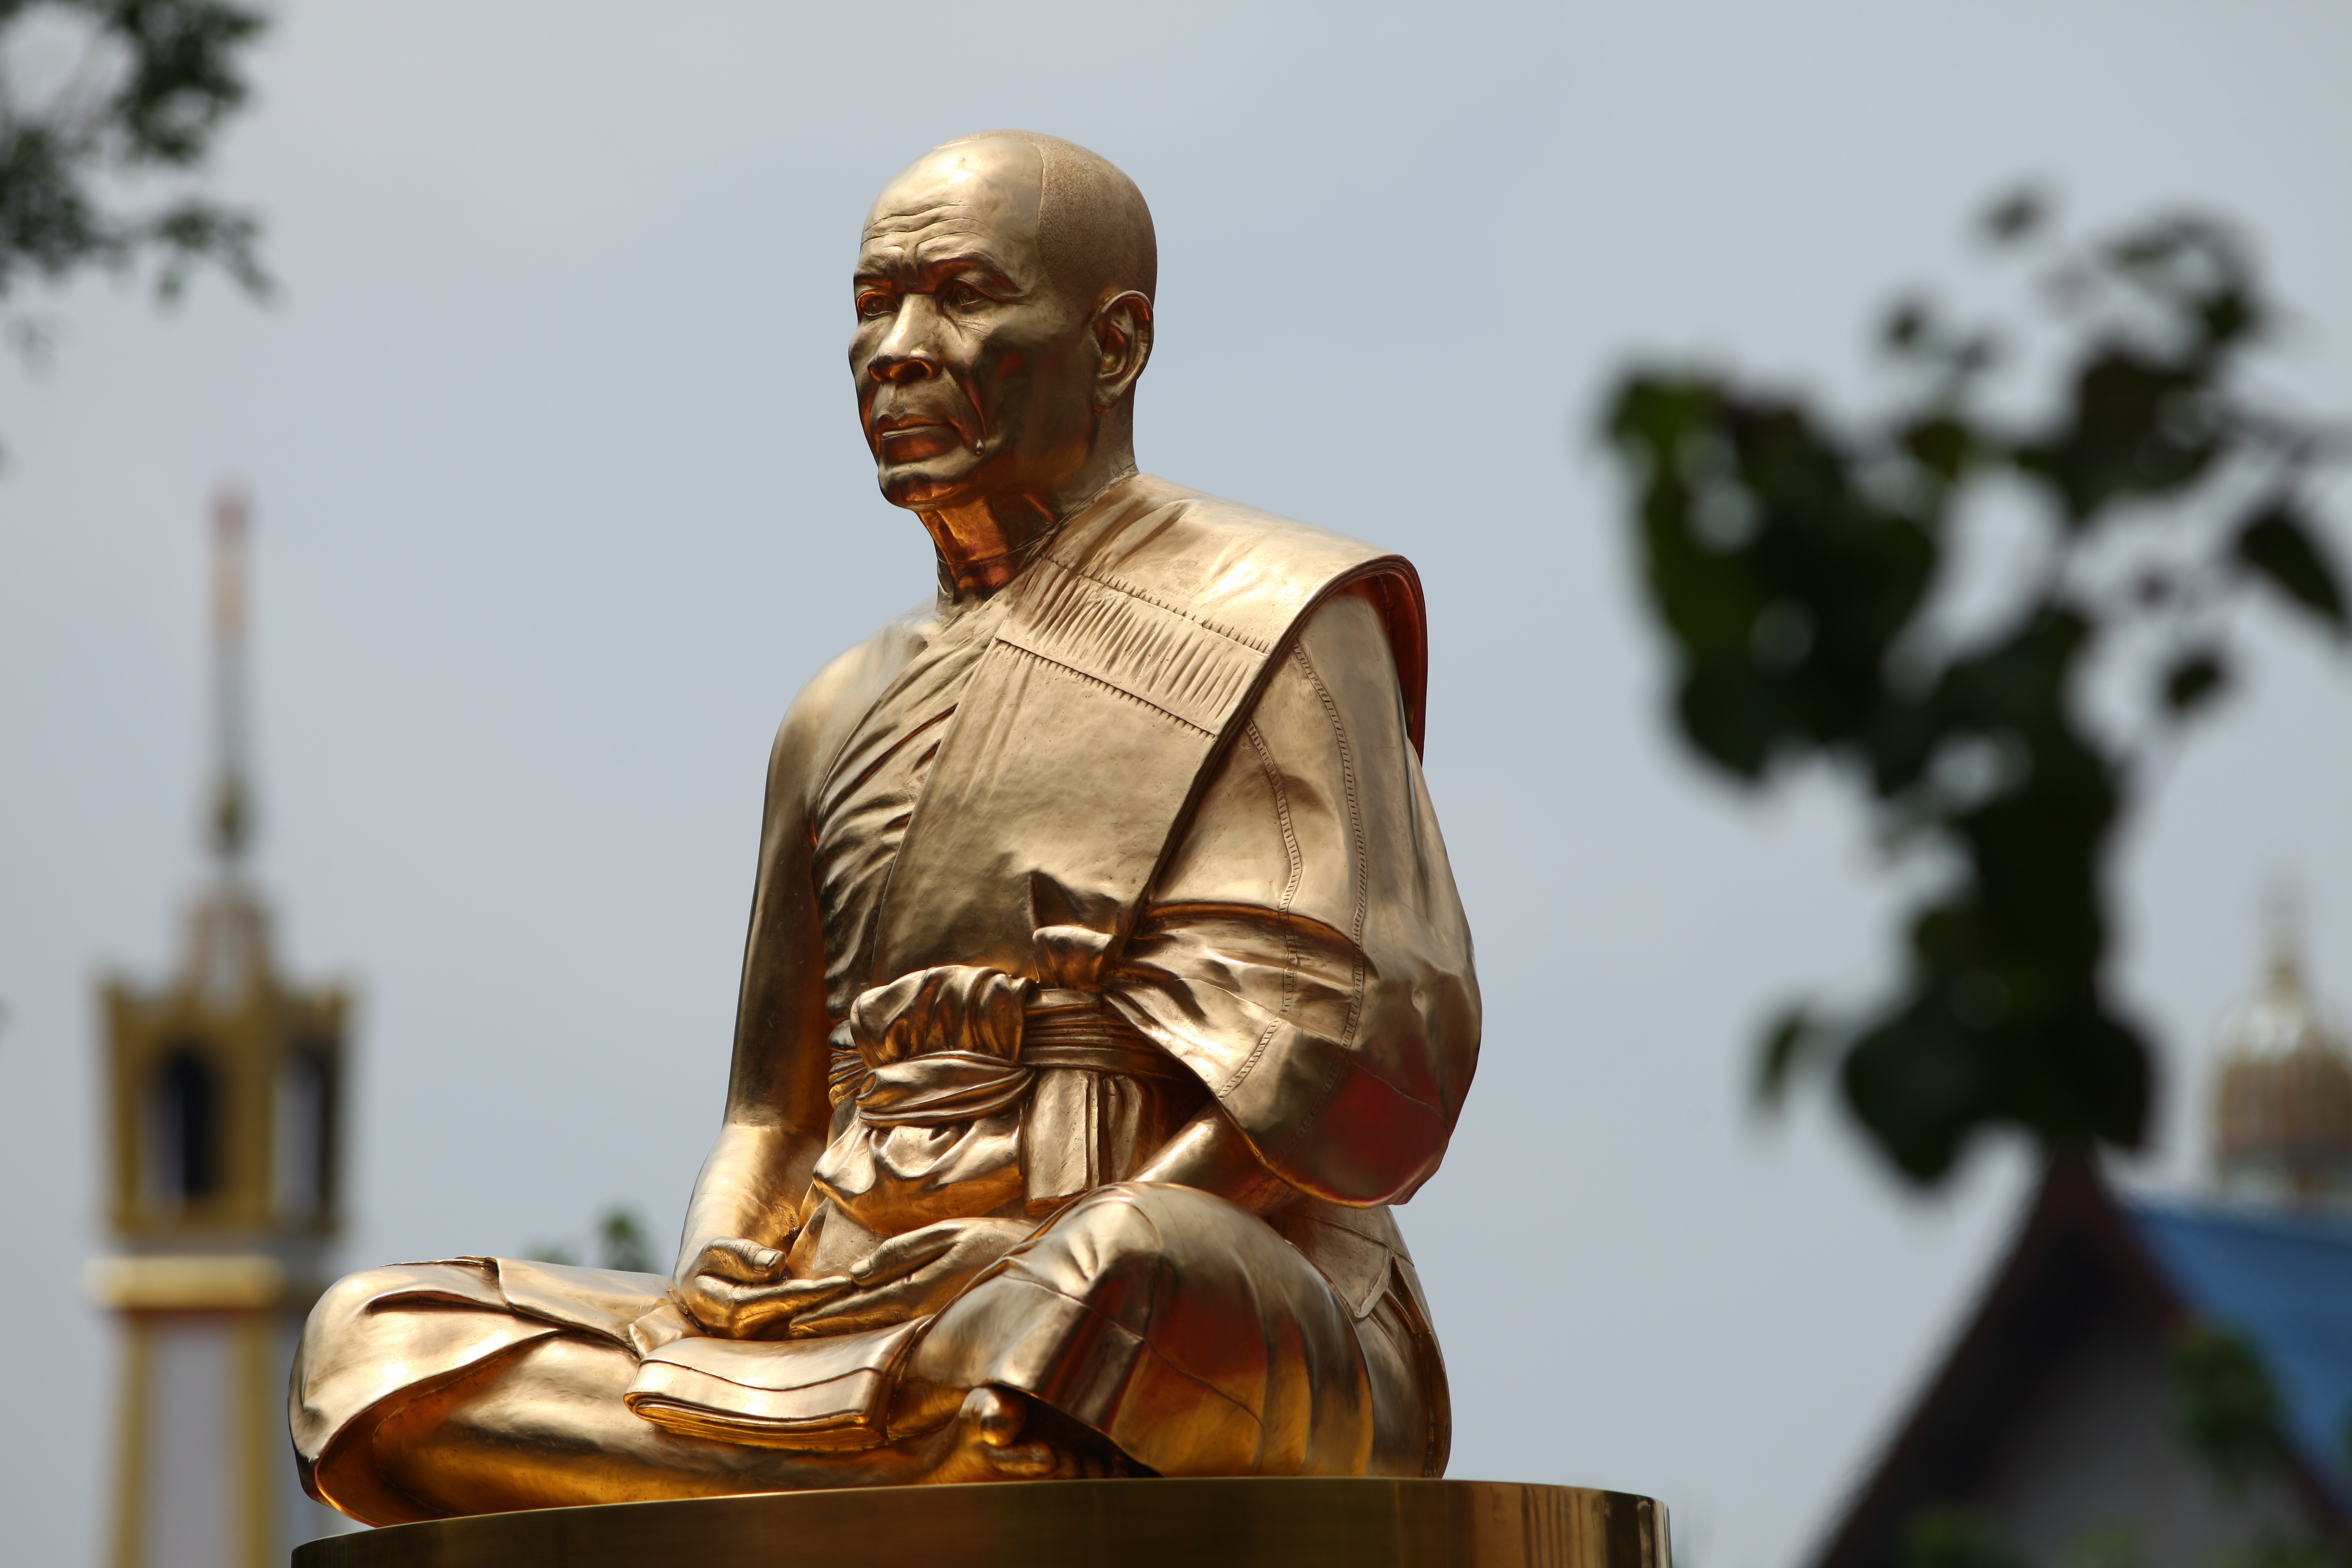
monument, asian, statue, monk, meditate, buddhism, asia, thailand, sculpture, art, meditation, gold, temple, million, stupa, wat, budha, ancient history, human positions, dhammakaya pagoda, phra dhammakaya, more than, budhas, phramongkolthepmuni, meditate statue, pagada